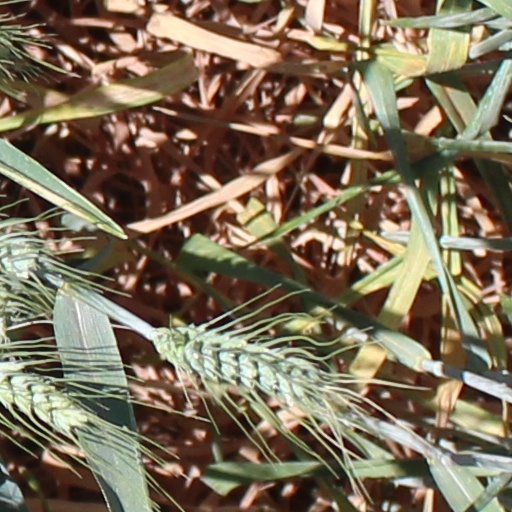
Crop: wheat